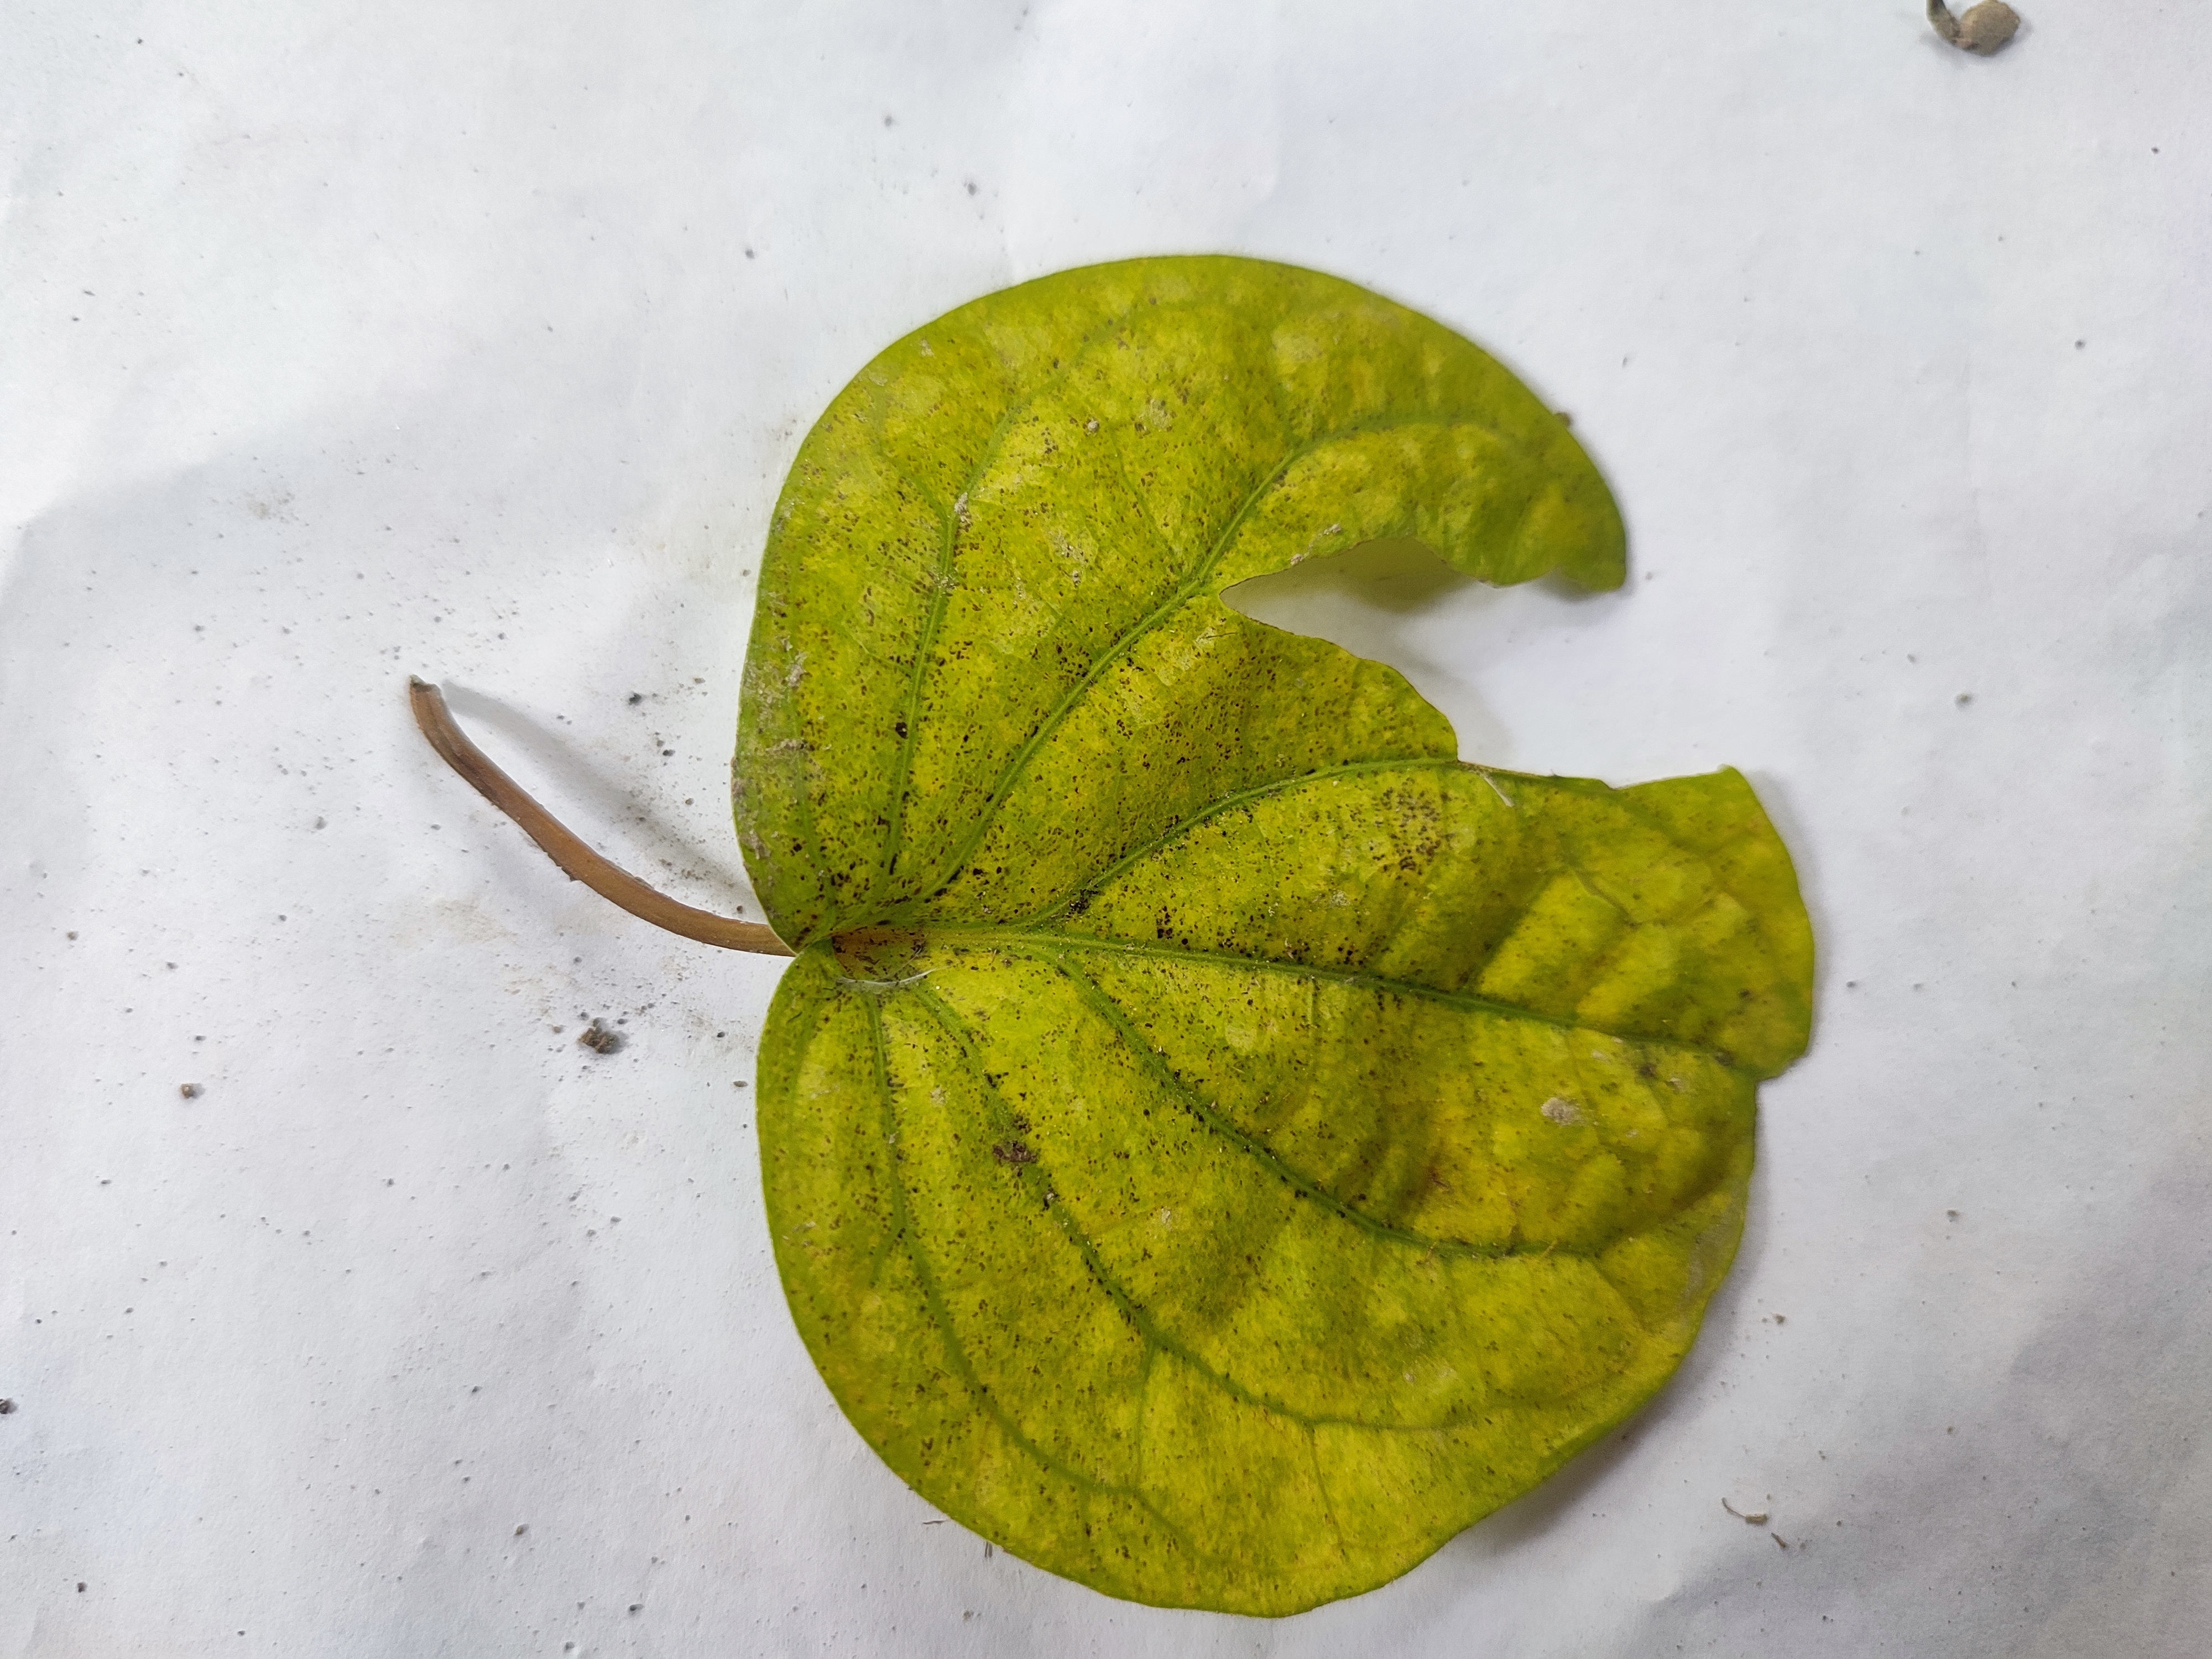
Label: Dried_Leaf